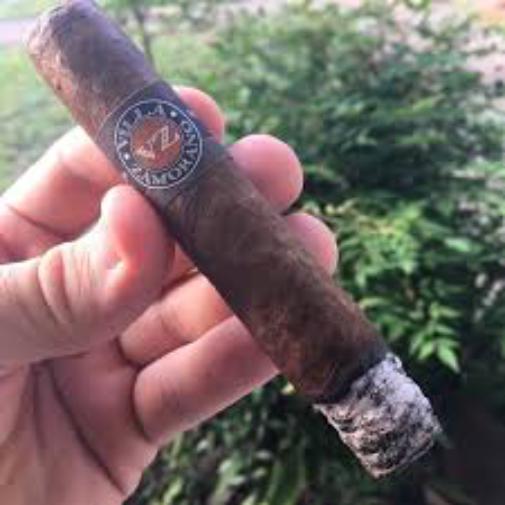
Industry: Necessities